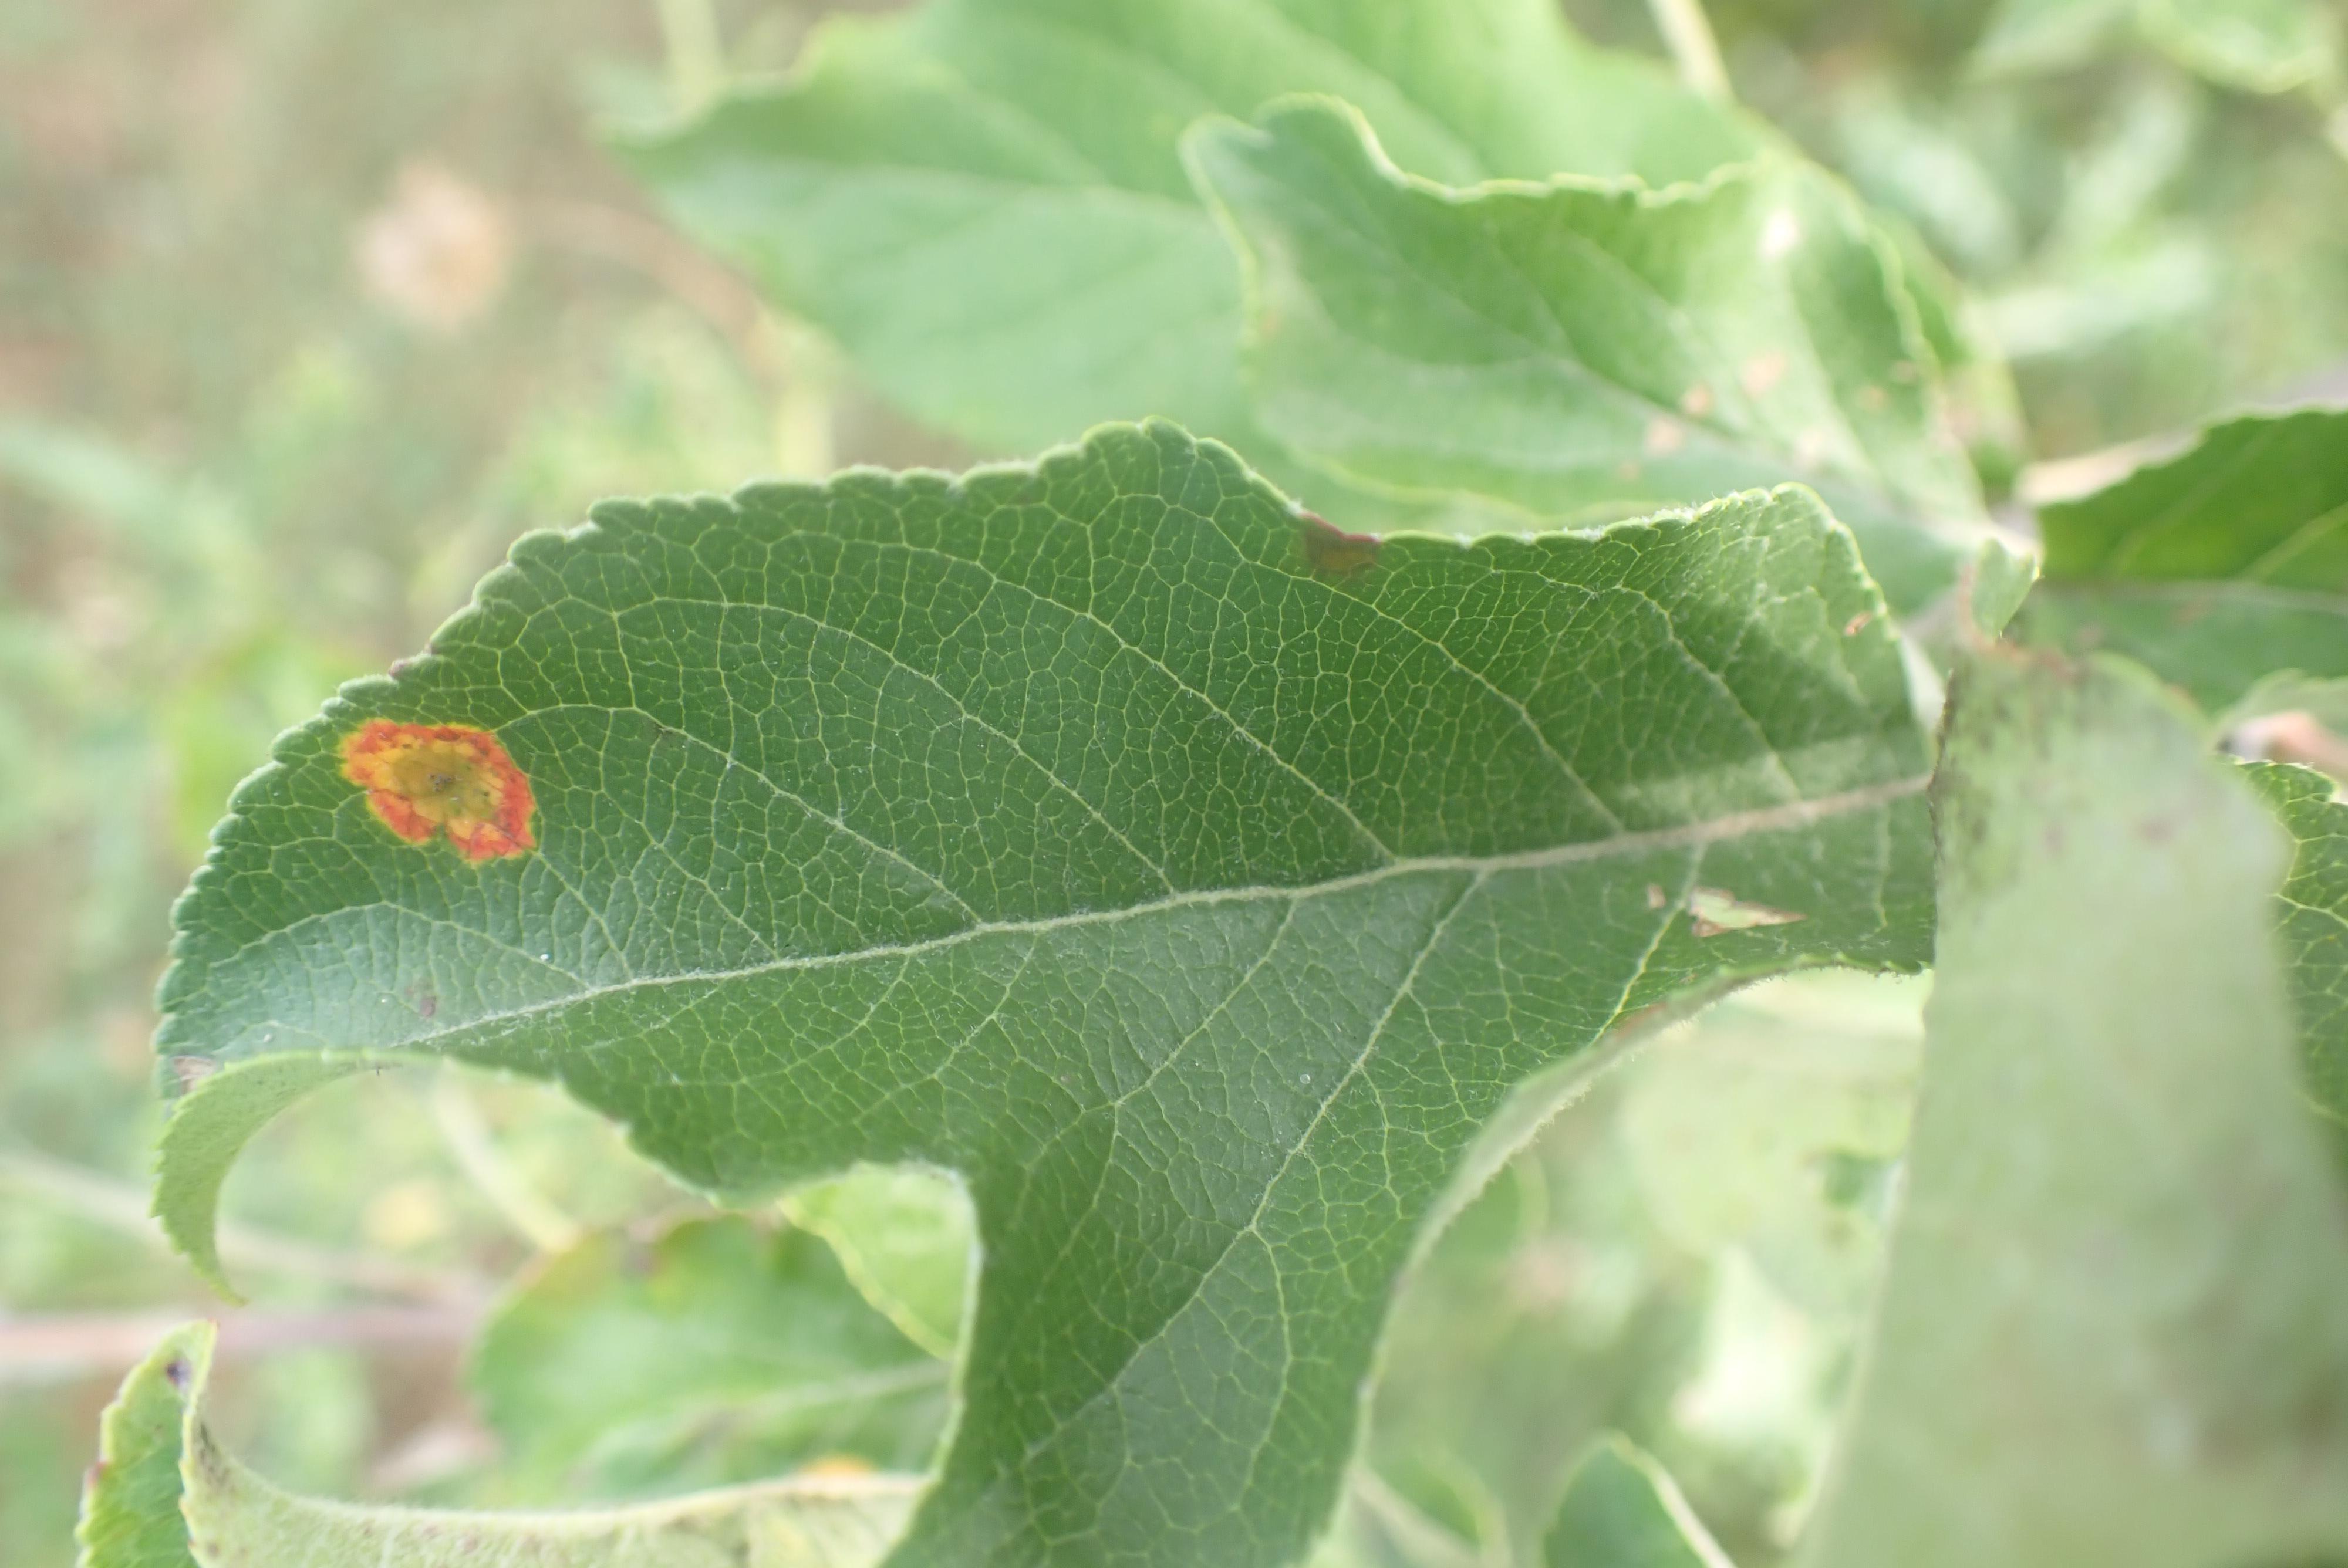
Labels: rust